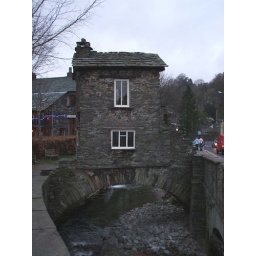
The famous little bridge house in Ambleside, English Lakes